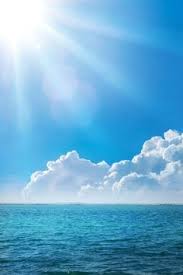
Weather: sun or clear